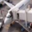
Label: airplane